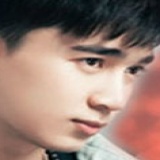
ca sĩ Chi Dân